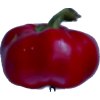
Label: red_pepper